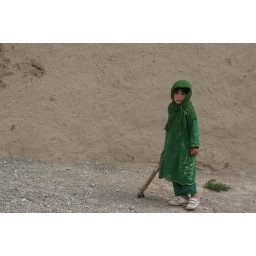
Little green girl by the road side